Jan Palthe (1717–1769)

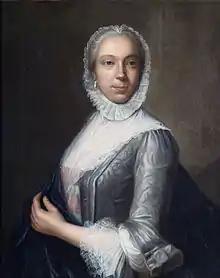
Sara Jacoba Lammers by Jan Palthe

Jan Palthe (14 February 1717 – 24 June 1769) was an 18th-century portraitist from the Dutch Republic.